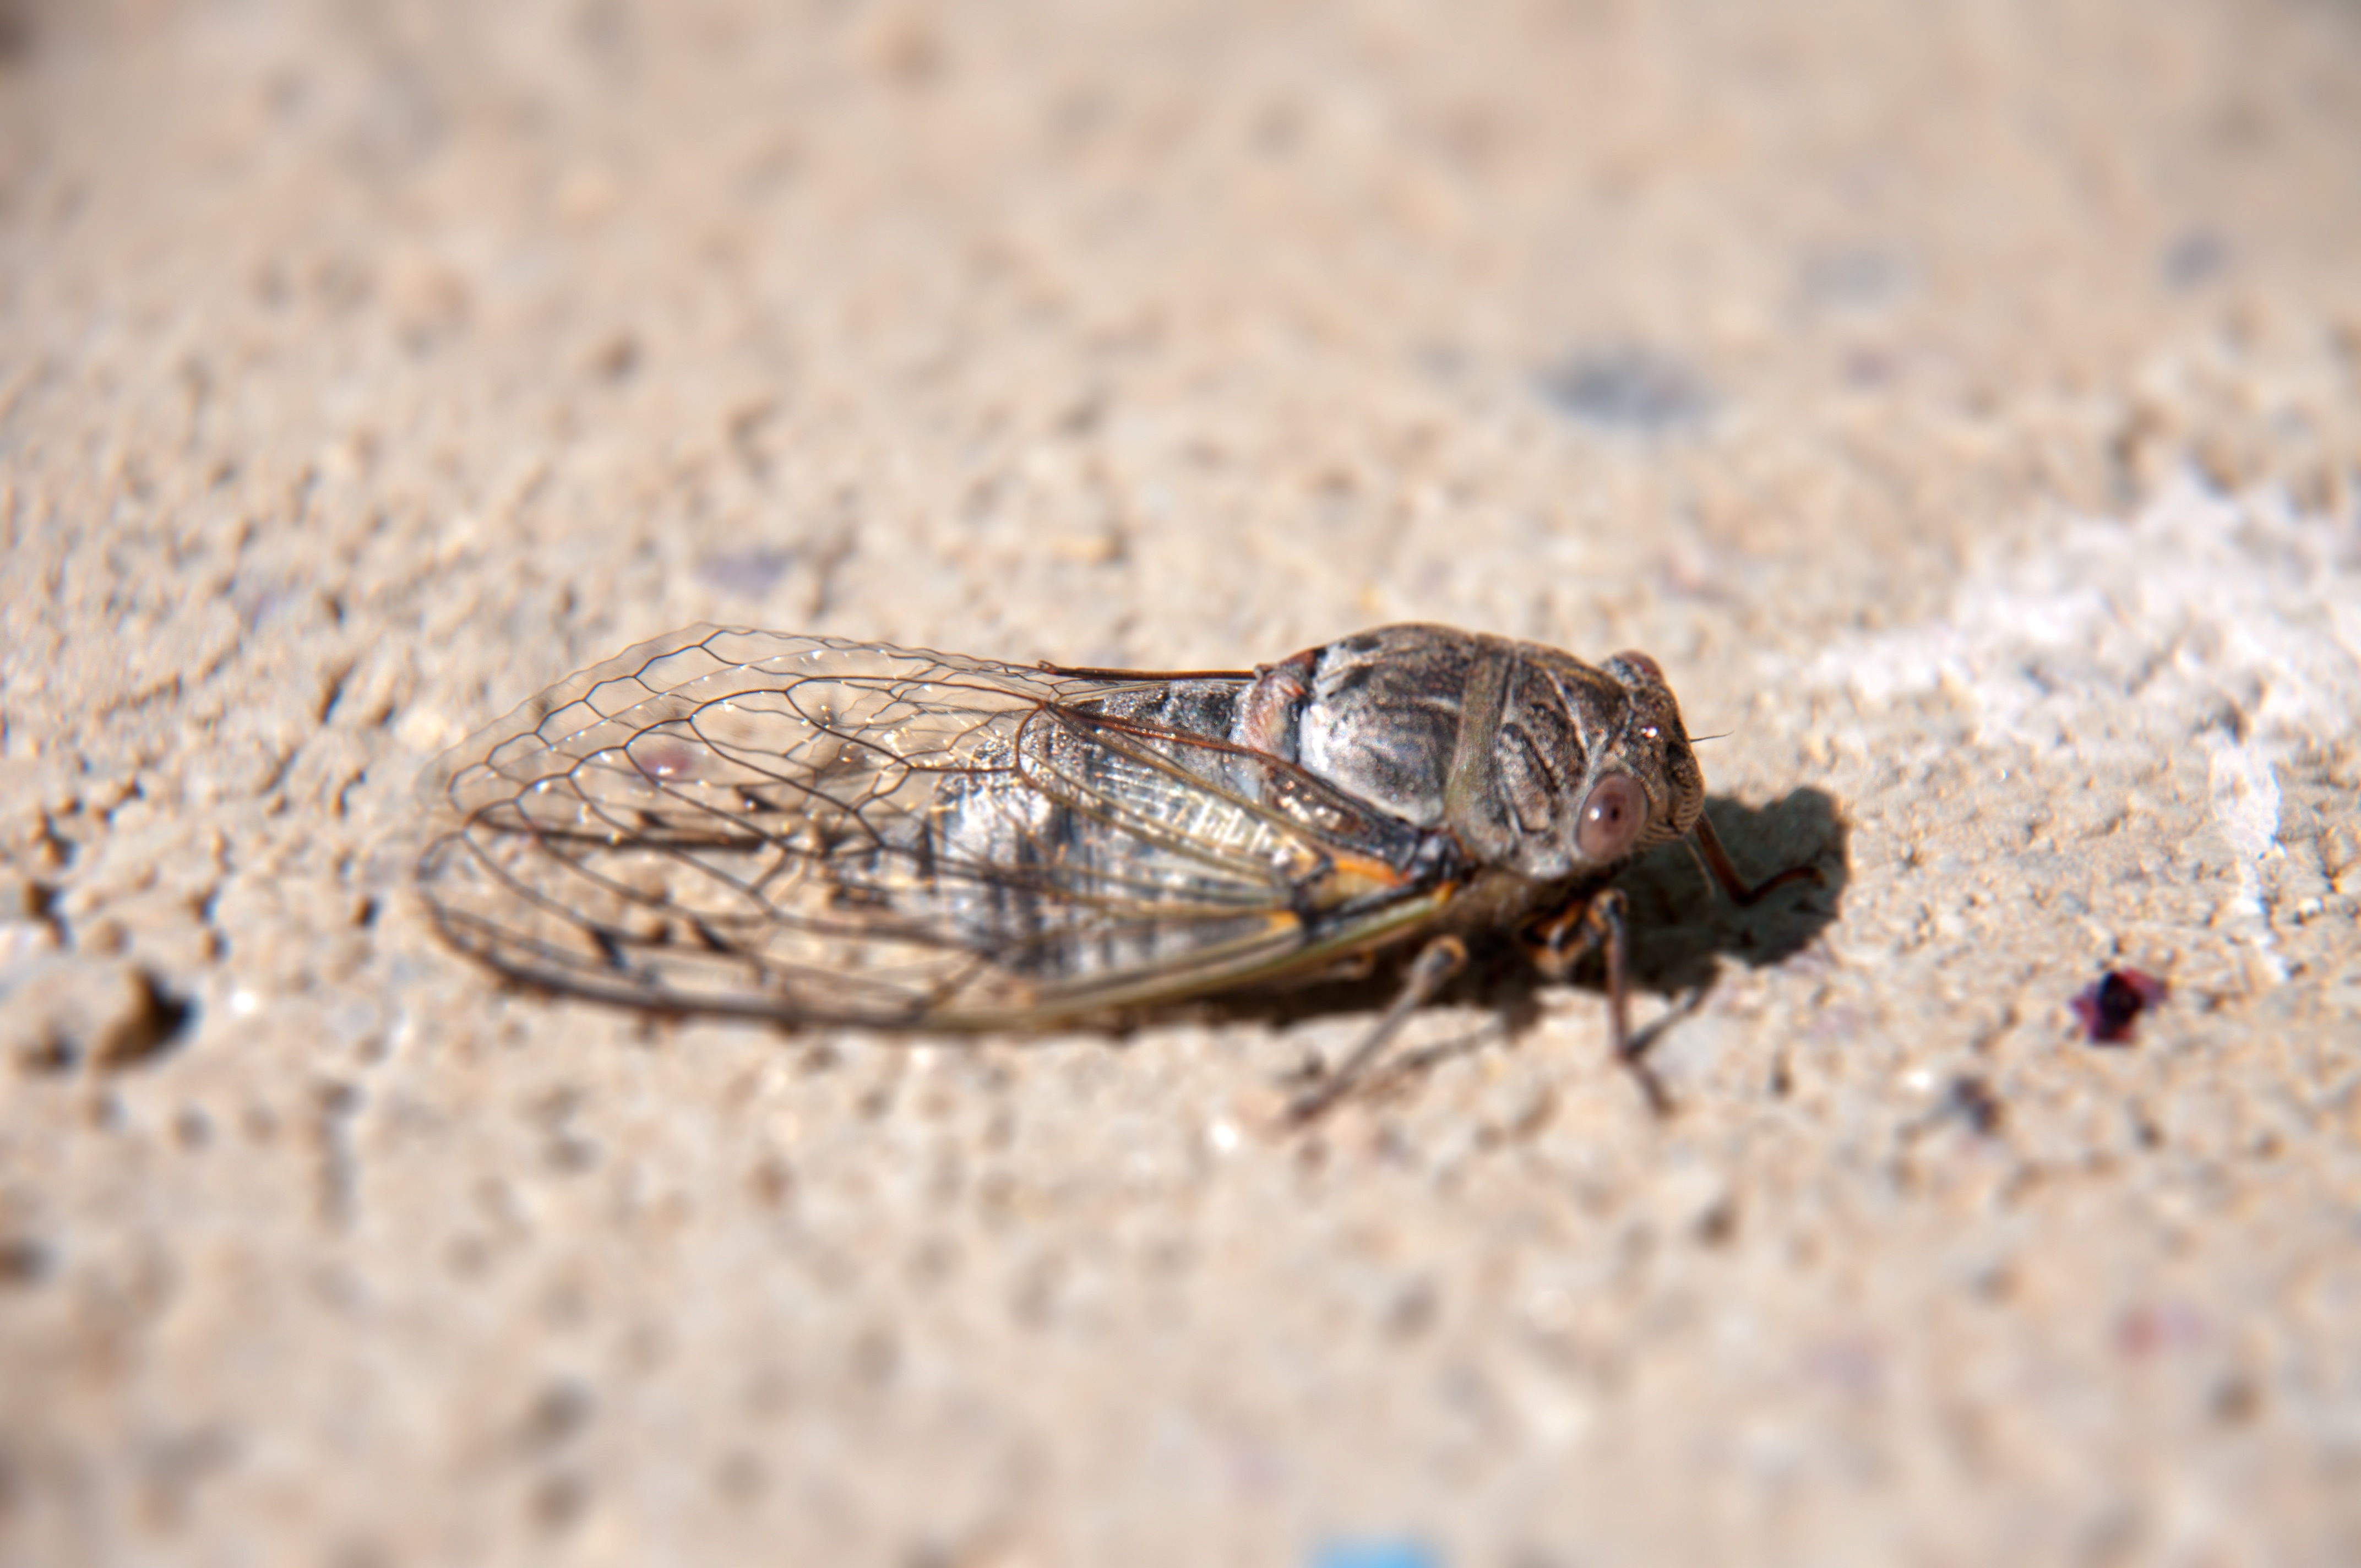
nature, photography, wildlife, insect, reptile, fauna, invertebrate, close up, macro photography, cicada, demo effect